Abdelmalek Sellal

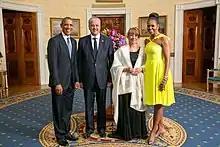
President Barack Obama and First Lady Michelle Obama greet Prime Minister Sellal and Farida Sellal in the Blue Room during a U.S.-Africa Leaders Summit dinner at the White House, 5 August 2014.

Sellal worked at the Ministry of Foreign Affairs from 1995 to 1996 and was posted in Budapest as Ambassador to Hungary from 1996 to 1997. Subsequently, he was appointed to the government, serving as Minister of the Interior from 1998 to 1999, Minister of Youth and Sports from 1999 to 2001, Minister of Public Works from 2001 to 2002, Minister of Transport from 2002 to 2004, and Minister of Water Resources from 2004 to 2012.